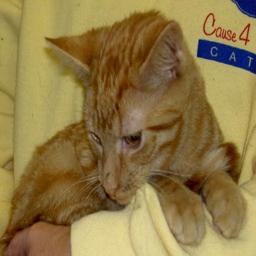
Animal: cats